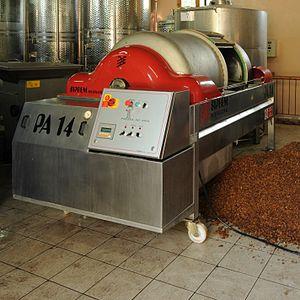
Pressoir pneumatique à membrane horizontale SIPREM de la cave de Silikou